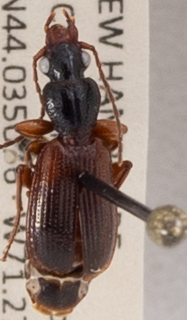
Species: Cymindis neglecta
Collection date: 2022-07-20
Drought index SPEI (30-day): -0.988
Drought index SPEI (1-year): -0.8
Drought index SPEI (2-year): -1.314